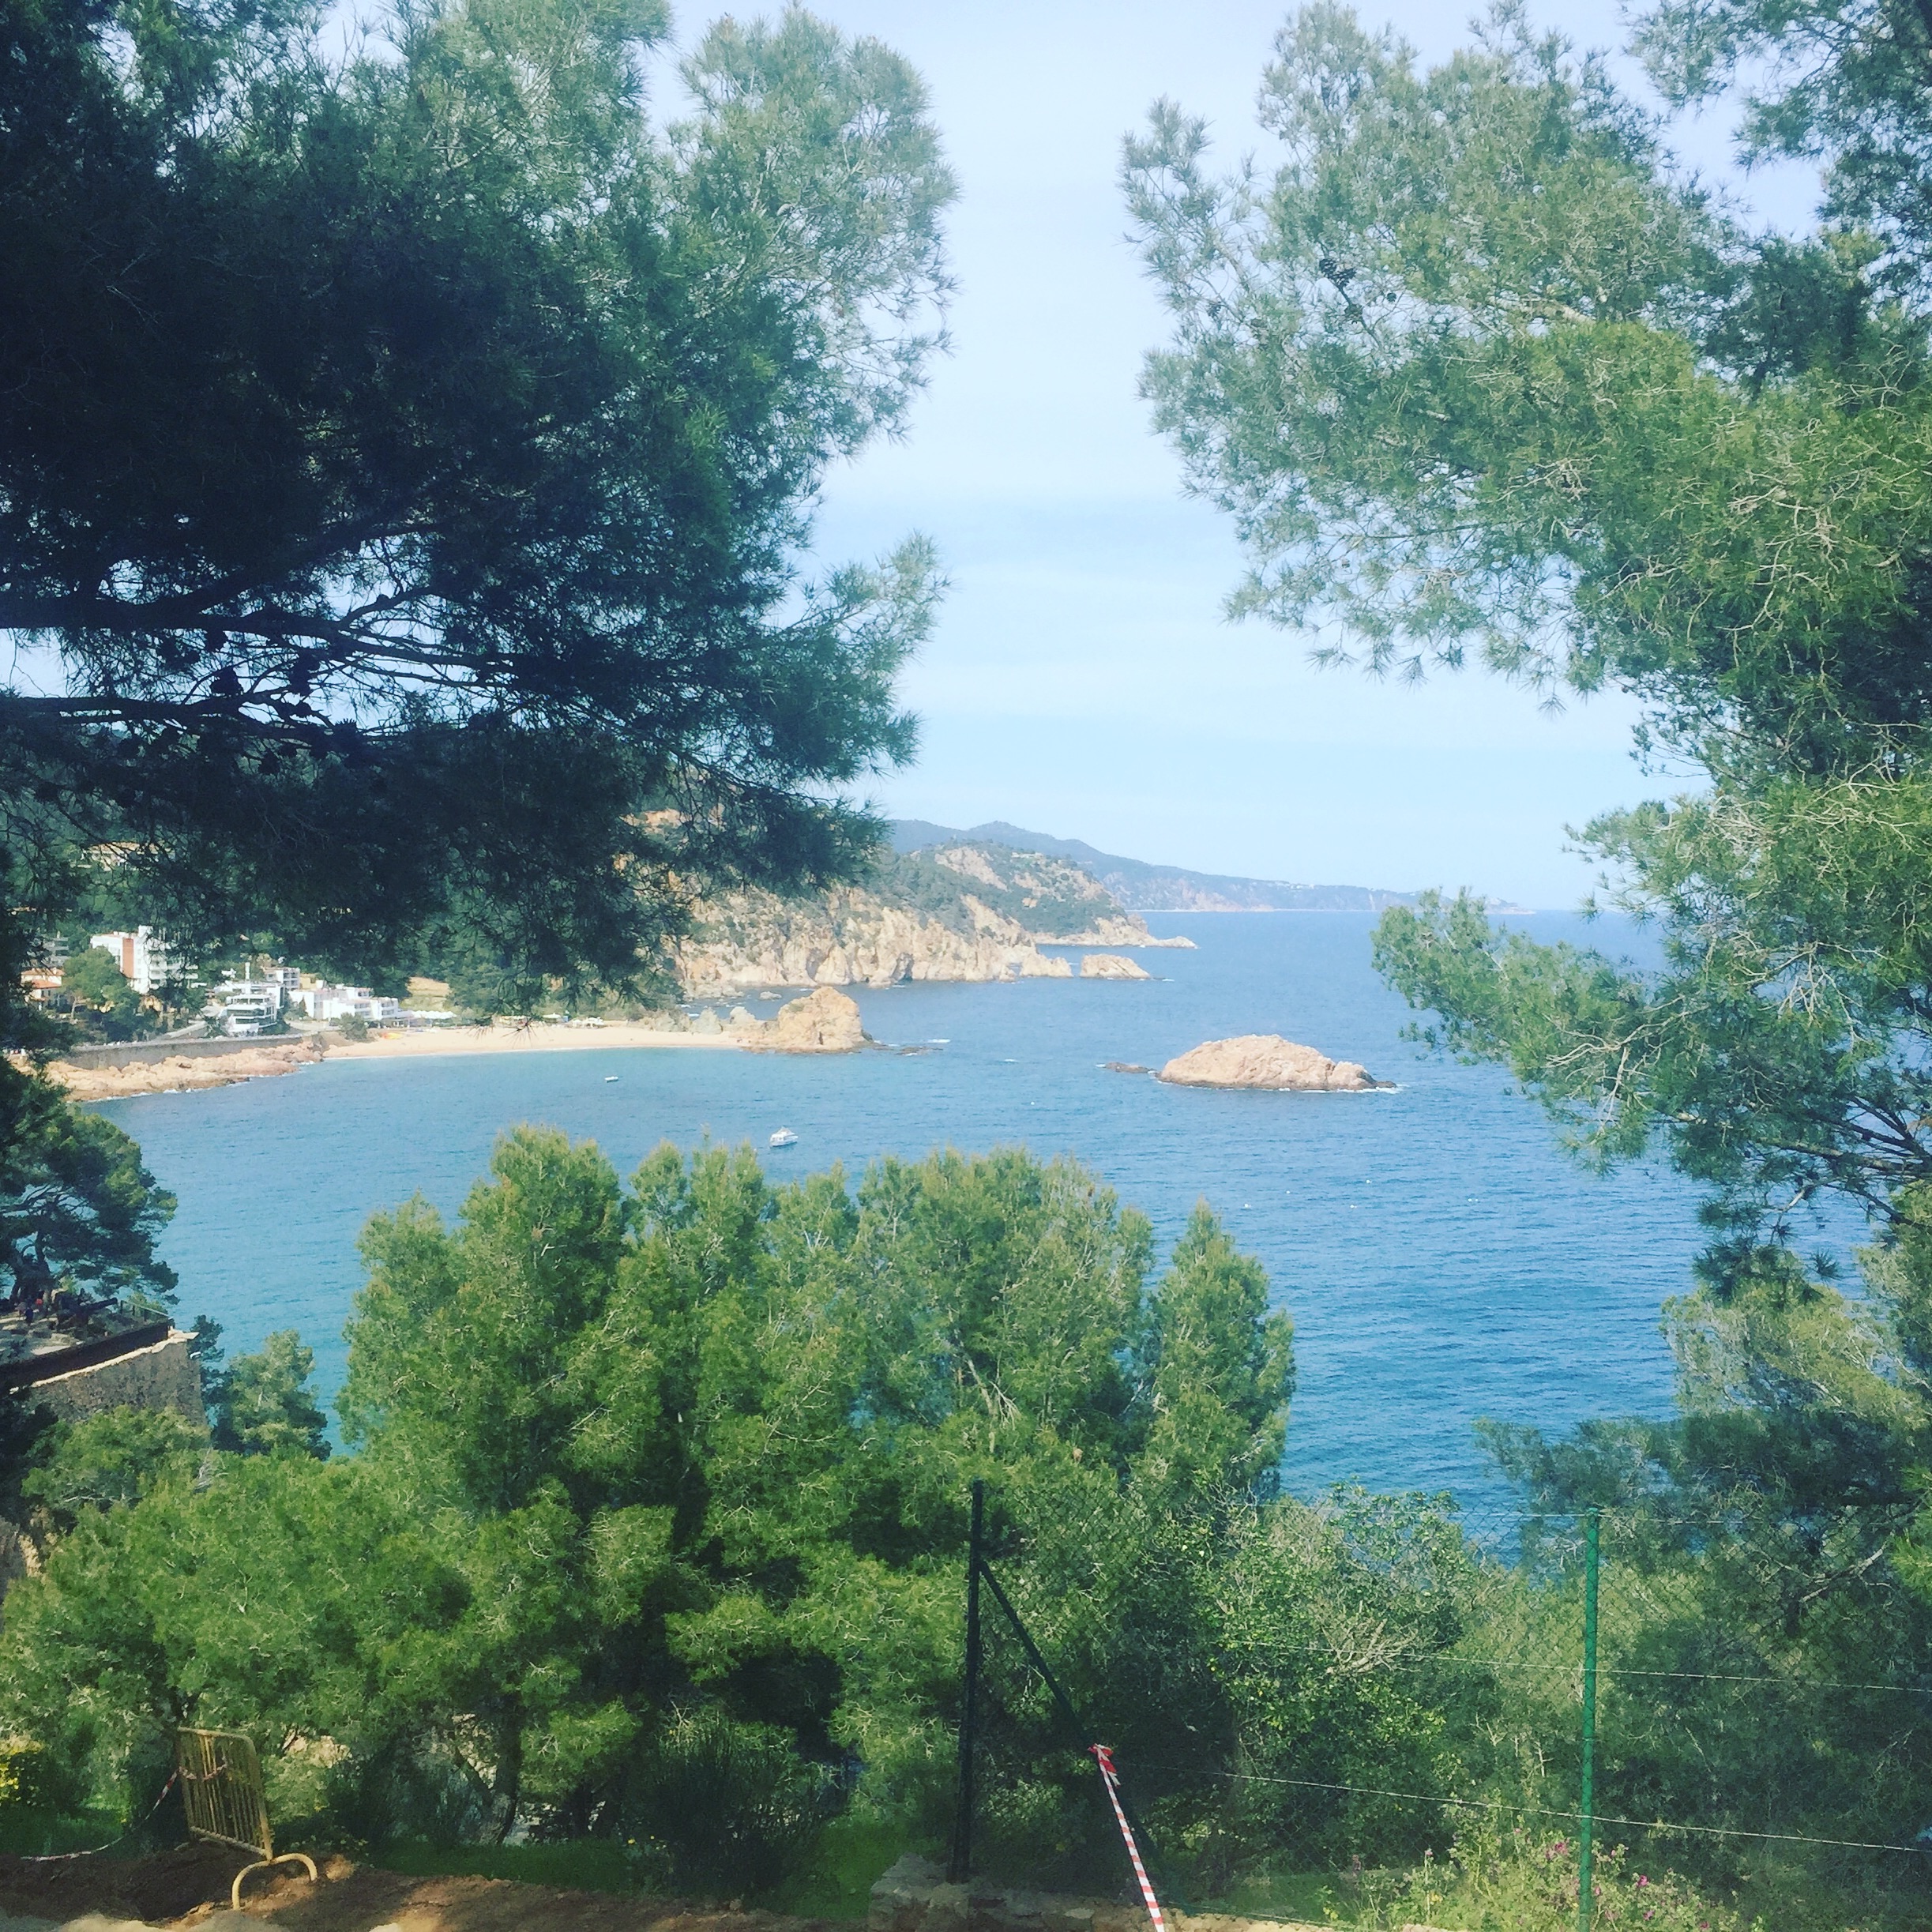
tree, forest, lake, river, pond, reservoir, body of water, loch, ecosystem, nature reserve